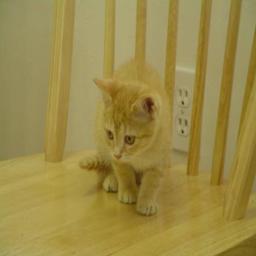
Animal: cats